Bellevue Rural Historic District

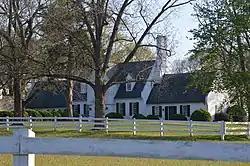
Glenn Mary farmhouse

Bellevue Rural Historic District is a national historic district located near Forest, Bedford County, Virginia. It encompasses seven contributing buildings, five contributing sites, and one contributing structure. They are associated with the Bellevue School for Boys, Trivium, Brook Hill Farm, and Glenn Mary Farm properties. Brook Hill Farm and Bellevue are also listed separately on the National Register of Historic Places.